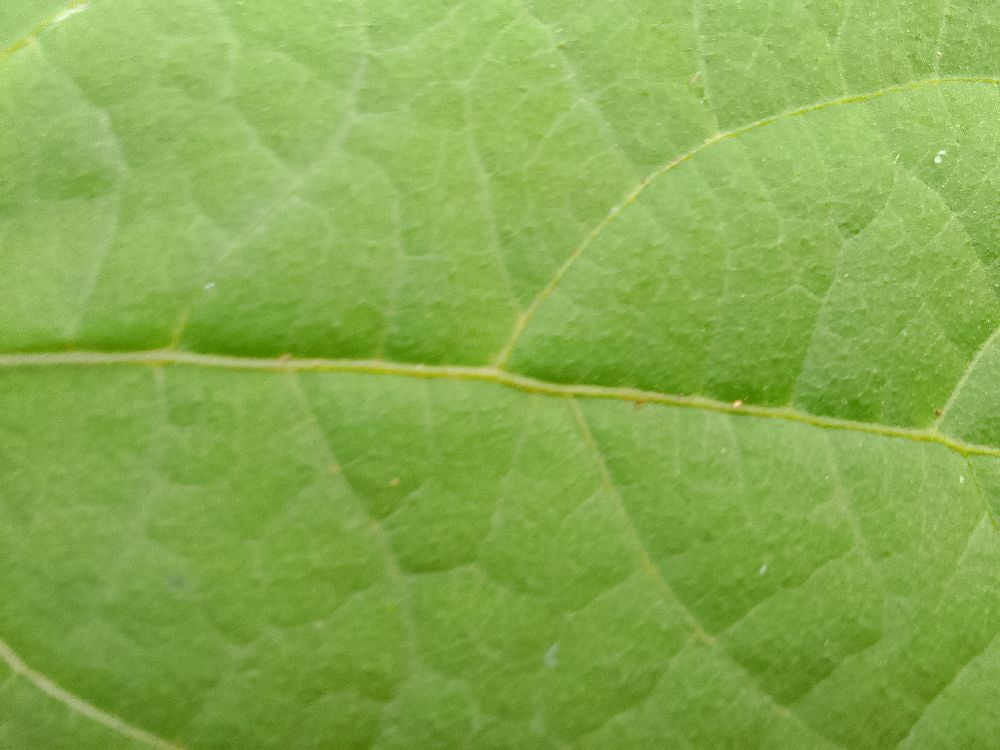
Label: healthy